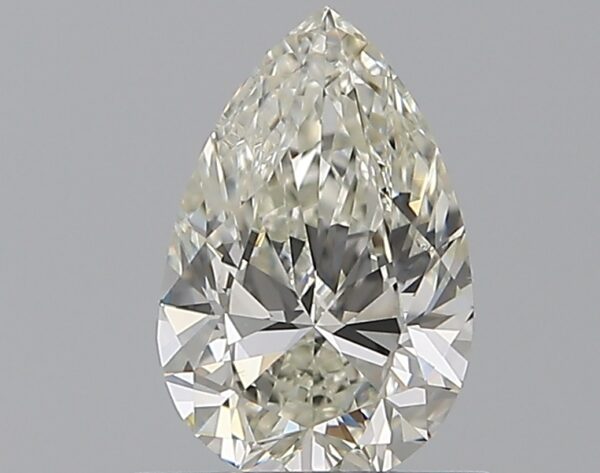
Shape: pear
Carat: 0.7
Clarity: SI1
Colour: J
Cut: EX
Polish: EX
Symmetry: VG
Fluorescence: N
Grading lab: GIA
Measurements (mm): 7.6 x 4.97 x 3.04